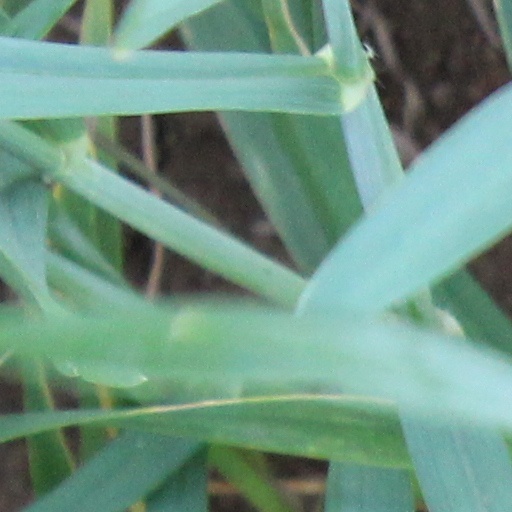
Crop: wheat